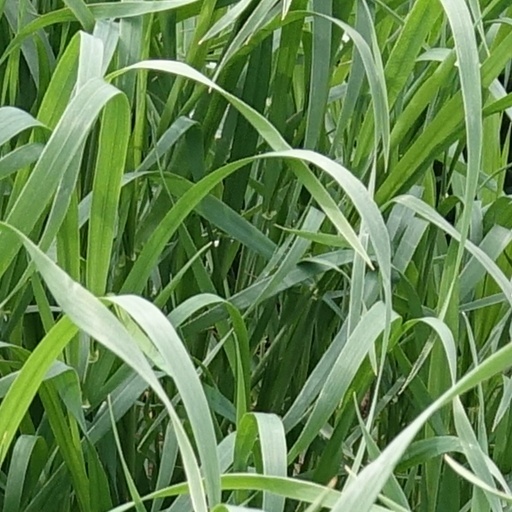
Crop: wheat